John W. Slayton

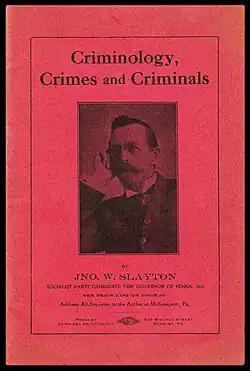
Slayton helped finance his two speaking tours of America with the sale of self-published pamphlets.

In the fall of 1910, Slayton stood as the candidate of the Socialist Party for Governor of Pennsylvania. Slayton received over 9,600 votes in the race, good enough for a third-place finish in Allegany County, although well behind the 48,000 garnered by the winning candidate, Republican John K. Tener. However, due to the fact that the Democratic vote was split between a "Keystone Reform" candidate and the candidate of the regular Democratic Party, the Democrats finished fourth in Allegany County. Under Pennsylvania state law, this gave the Socialist Party the third line on the state ballot and a quota of watchers at the polls to which the Democrats ordinarily would have been entitled, thus making fraudulent undercounting of the Socialist vote more difficult in the future.